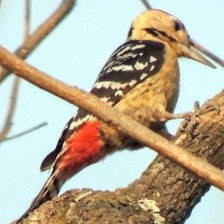
Species: DARJEELING WOODPECKER
Scientific name: DENDROCOPOS DARJELLENSIS